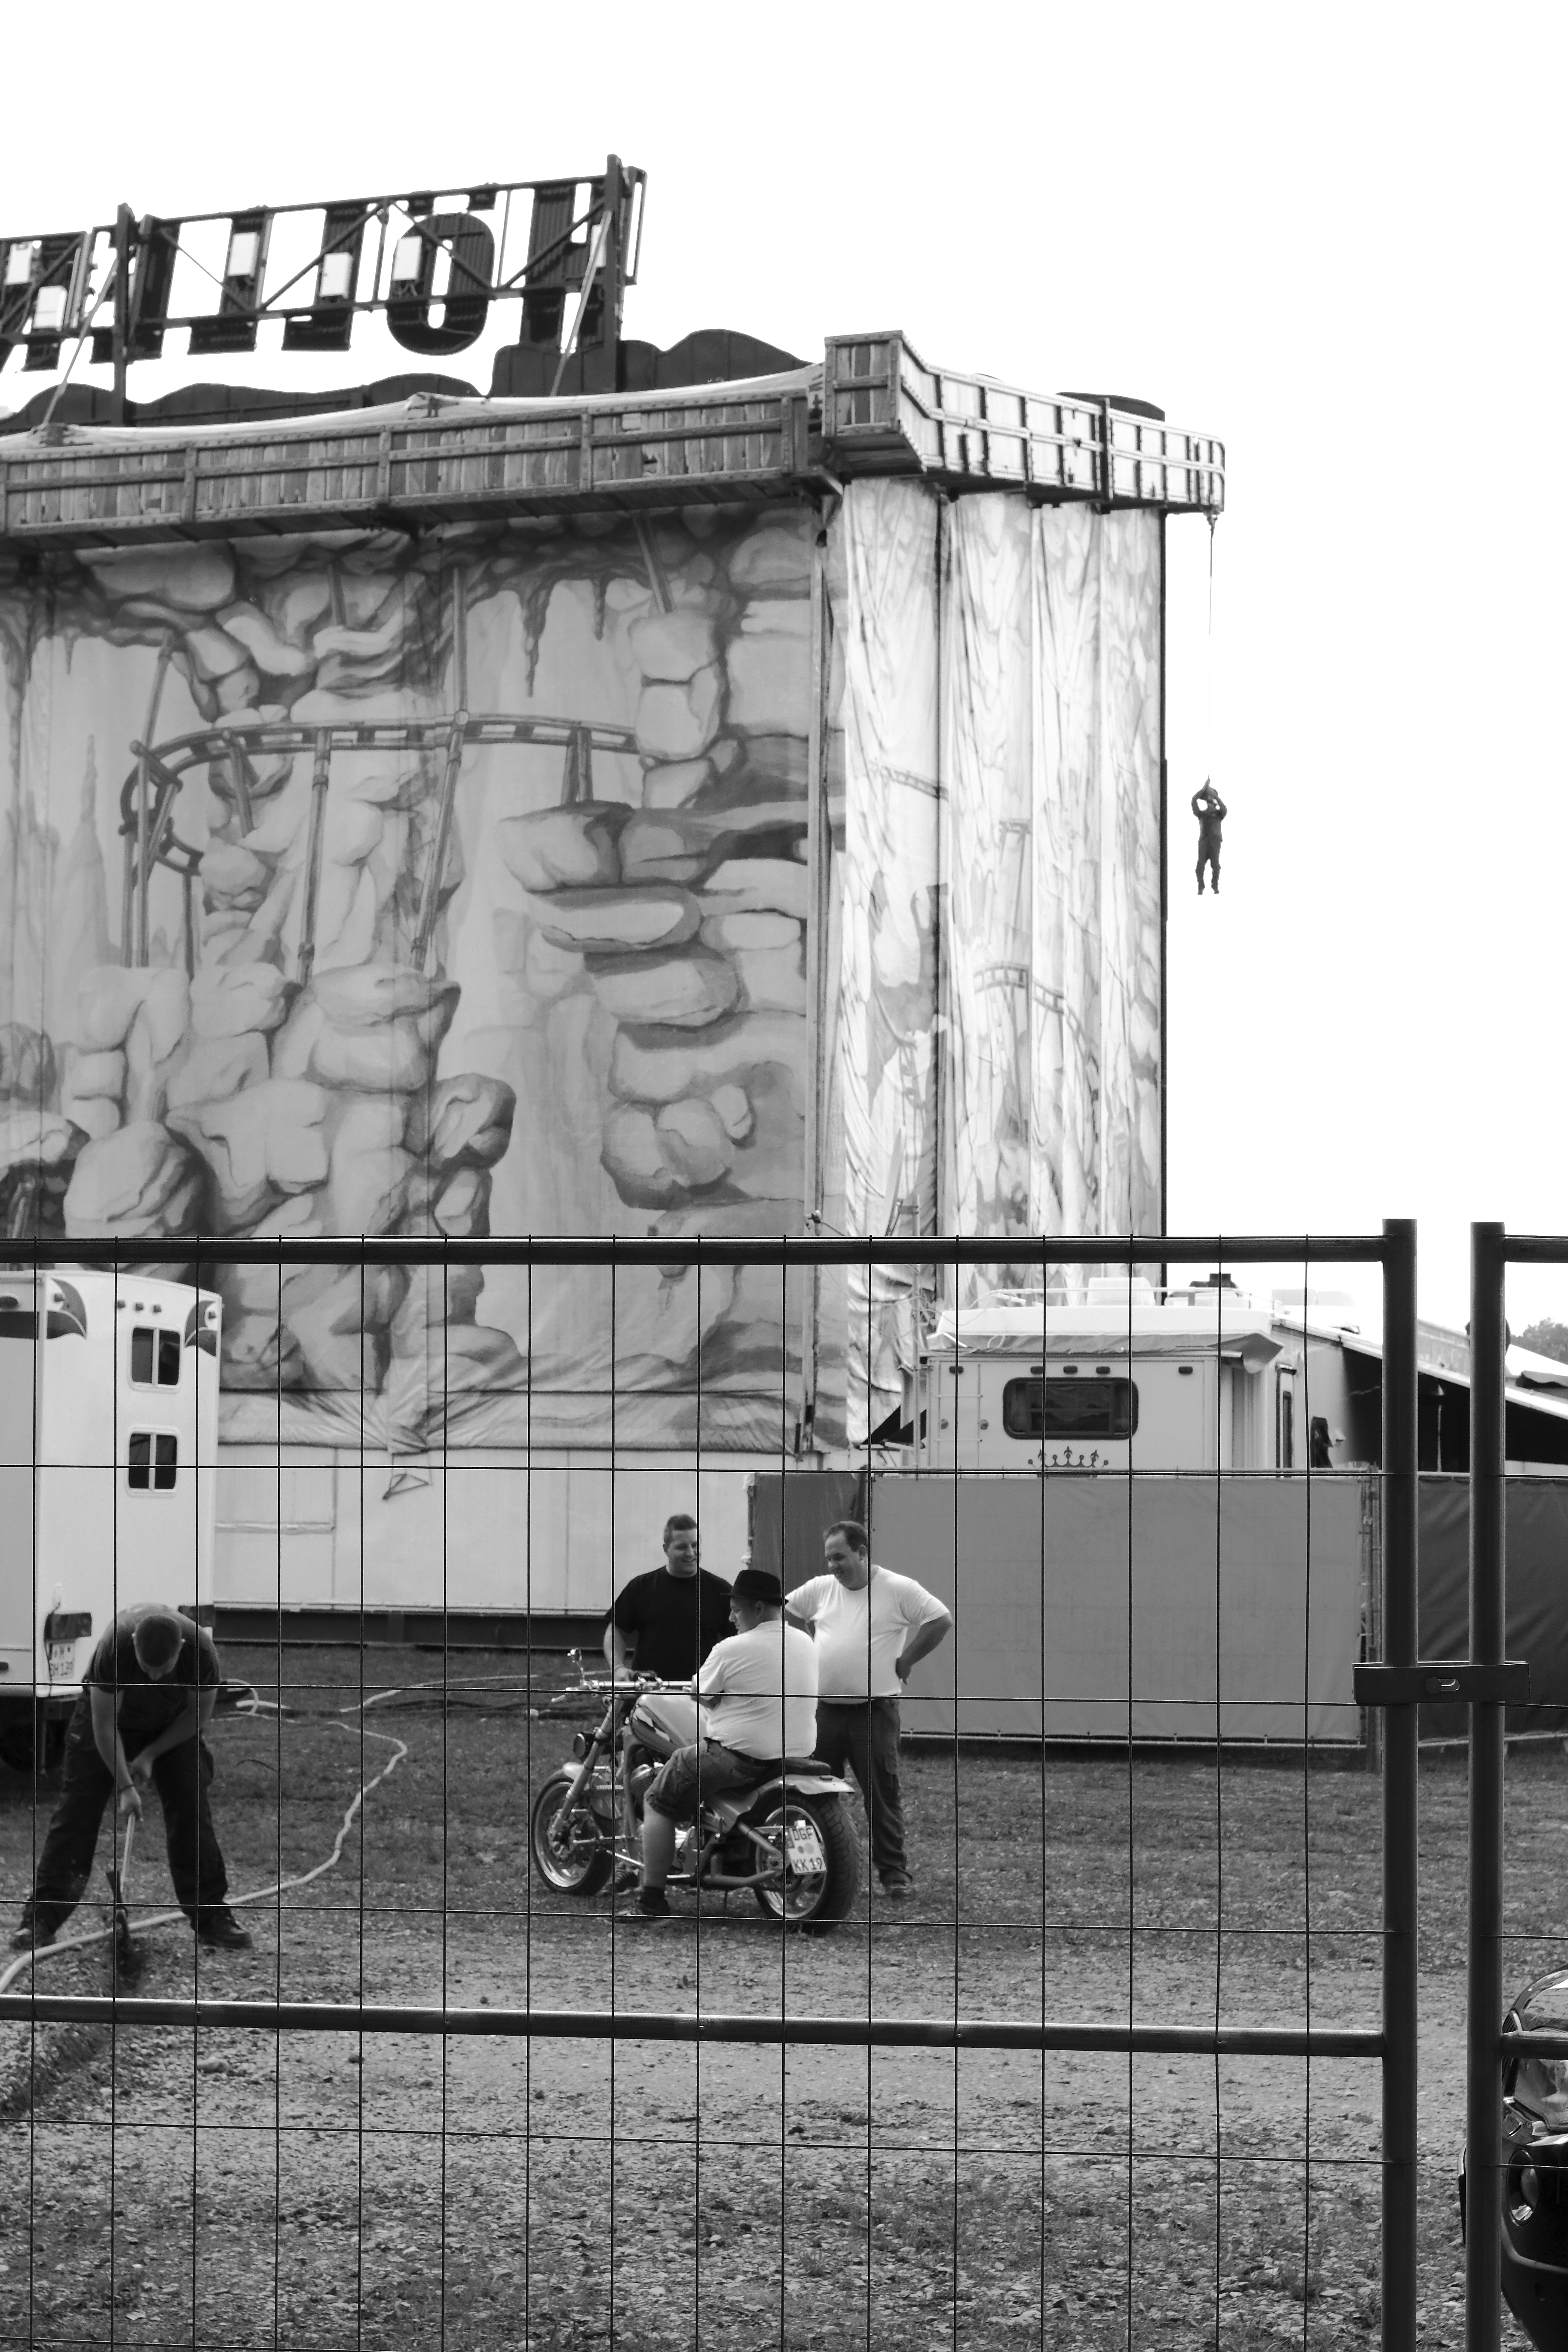
black and white, road, street, monochrome, bw, blackandwhite, blackwhite, germany, alemania, allemagne, sw, schwarzweiss, bayern, bavaria, schwarzweis, image, munich, oktoberfest, germania, schwarzweissfotografie, schwarzweisfotografie, franconia, franken, theresienwiese, oktoberfeast, m nchen, monochrome photography